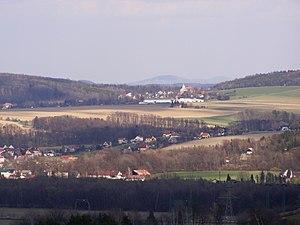
Janovice est une commune du district de Frýdek-Místek, dans la région de Moravie-Silésie, en République tchèque. Sa population s'élevait à 820 habitants en 2018.